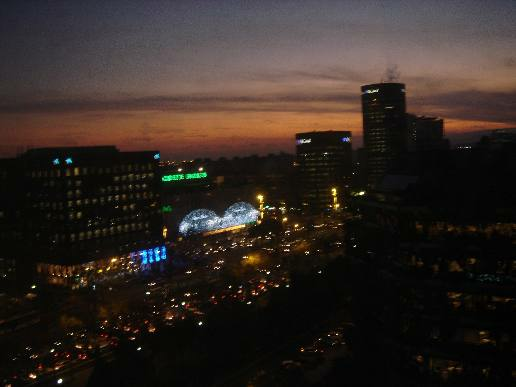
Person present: No